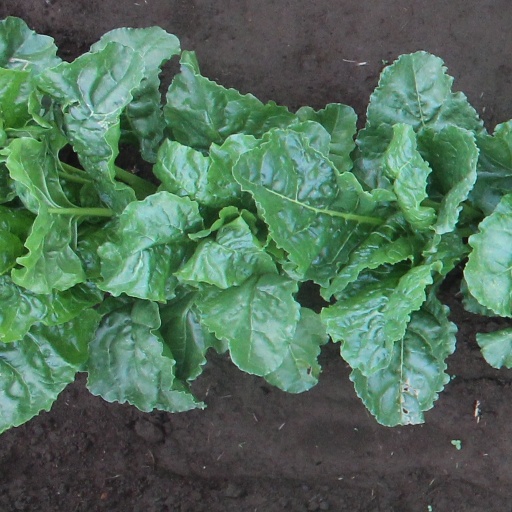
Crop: sugar beet